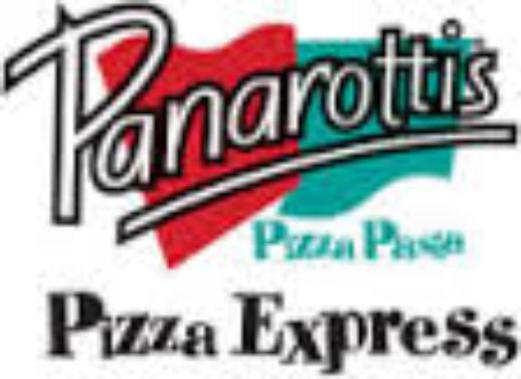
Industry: Food